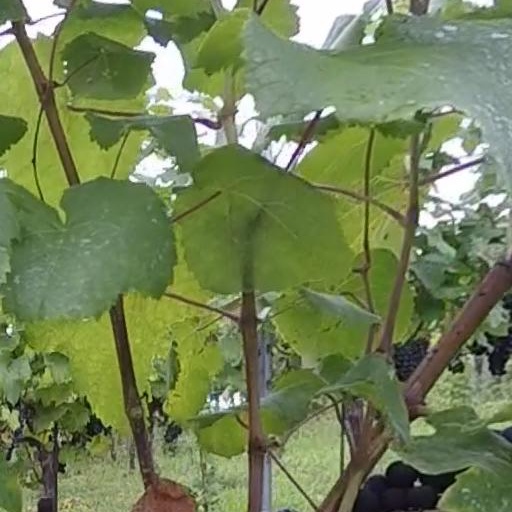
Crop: grape